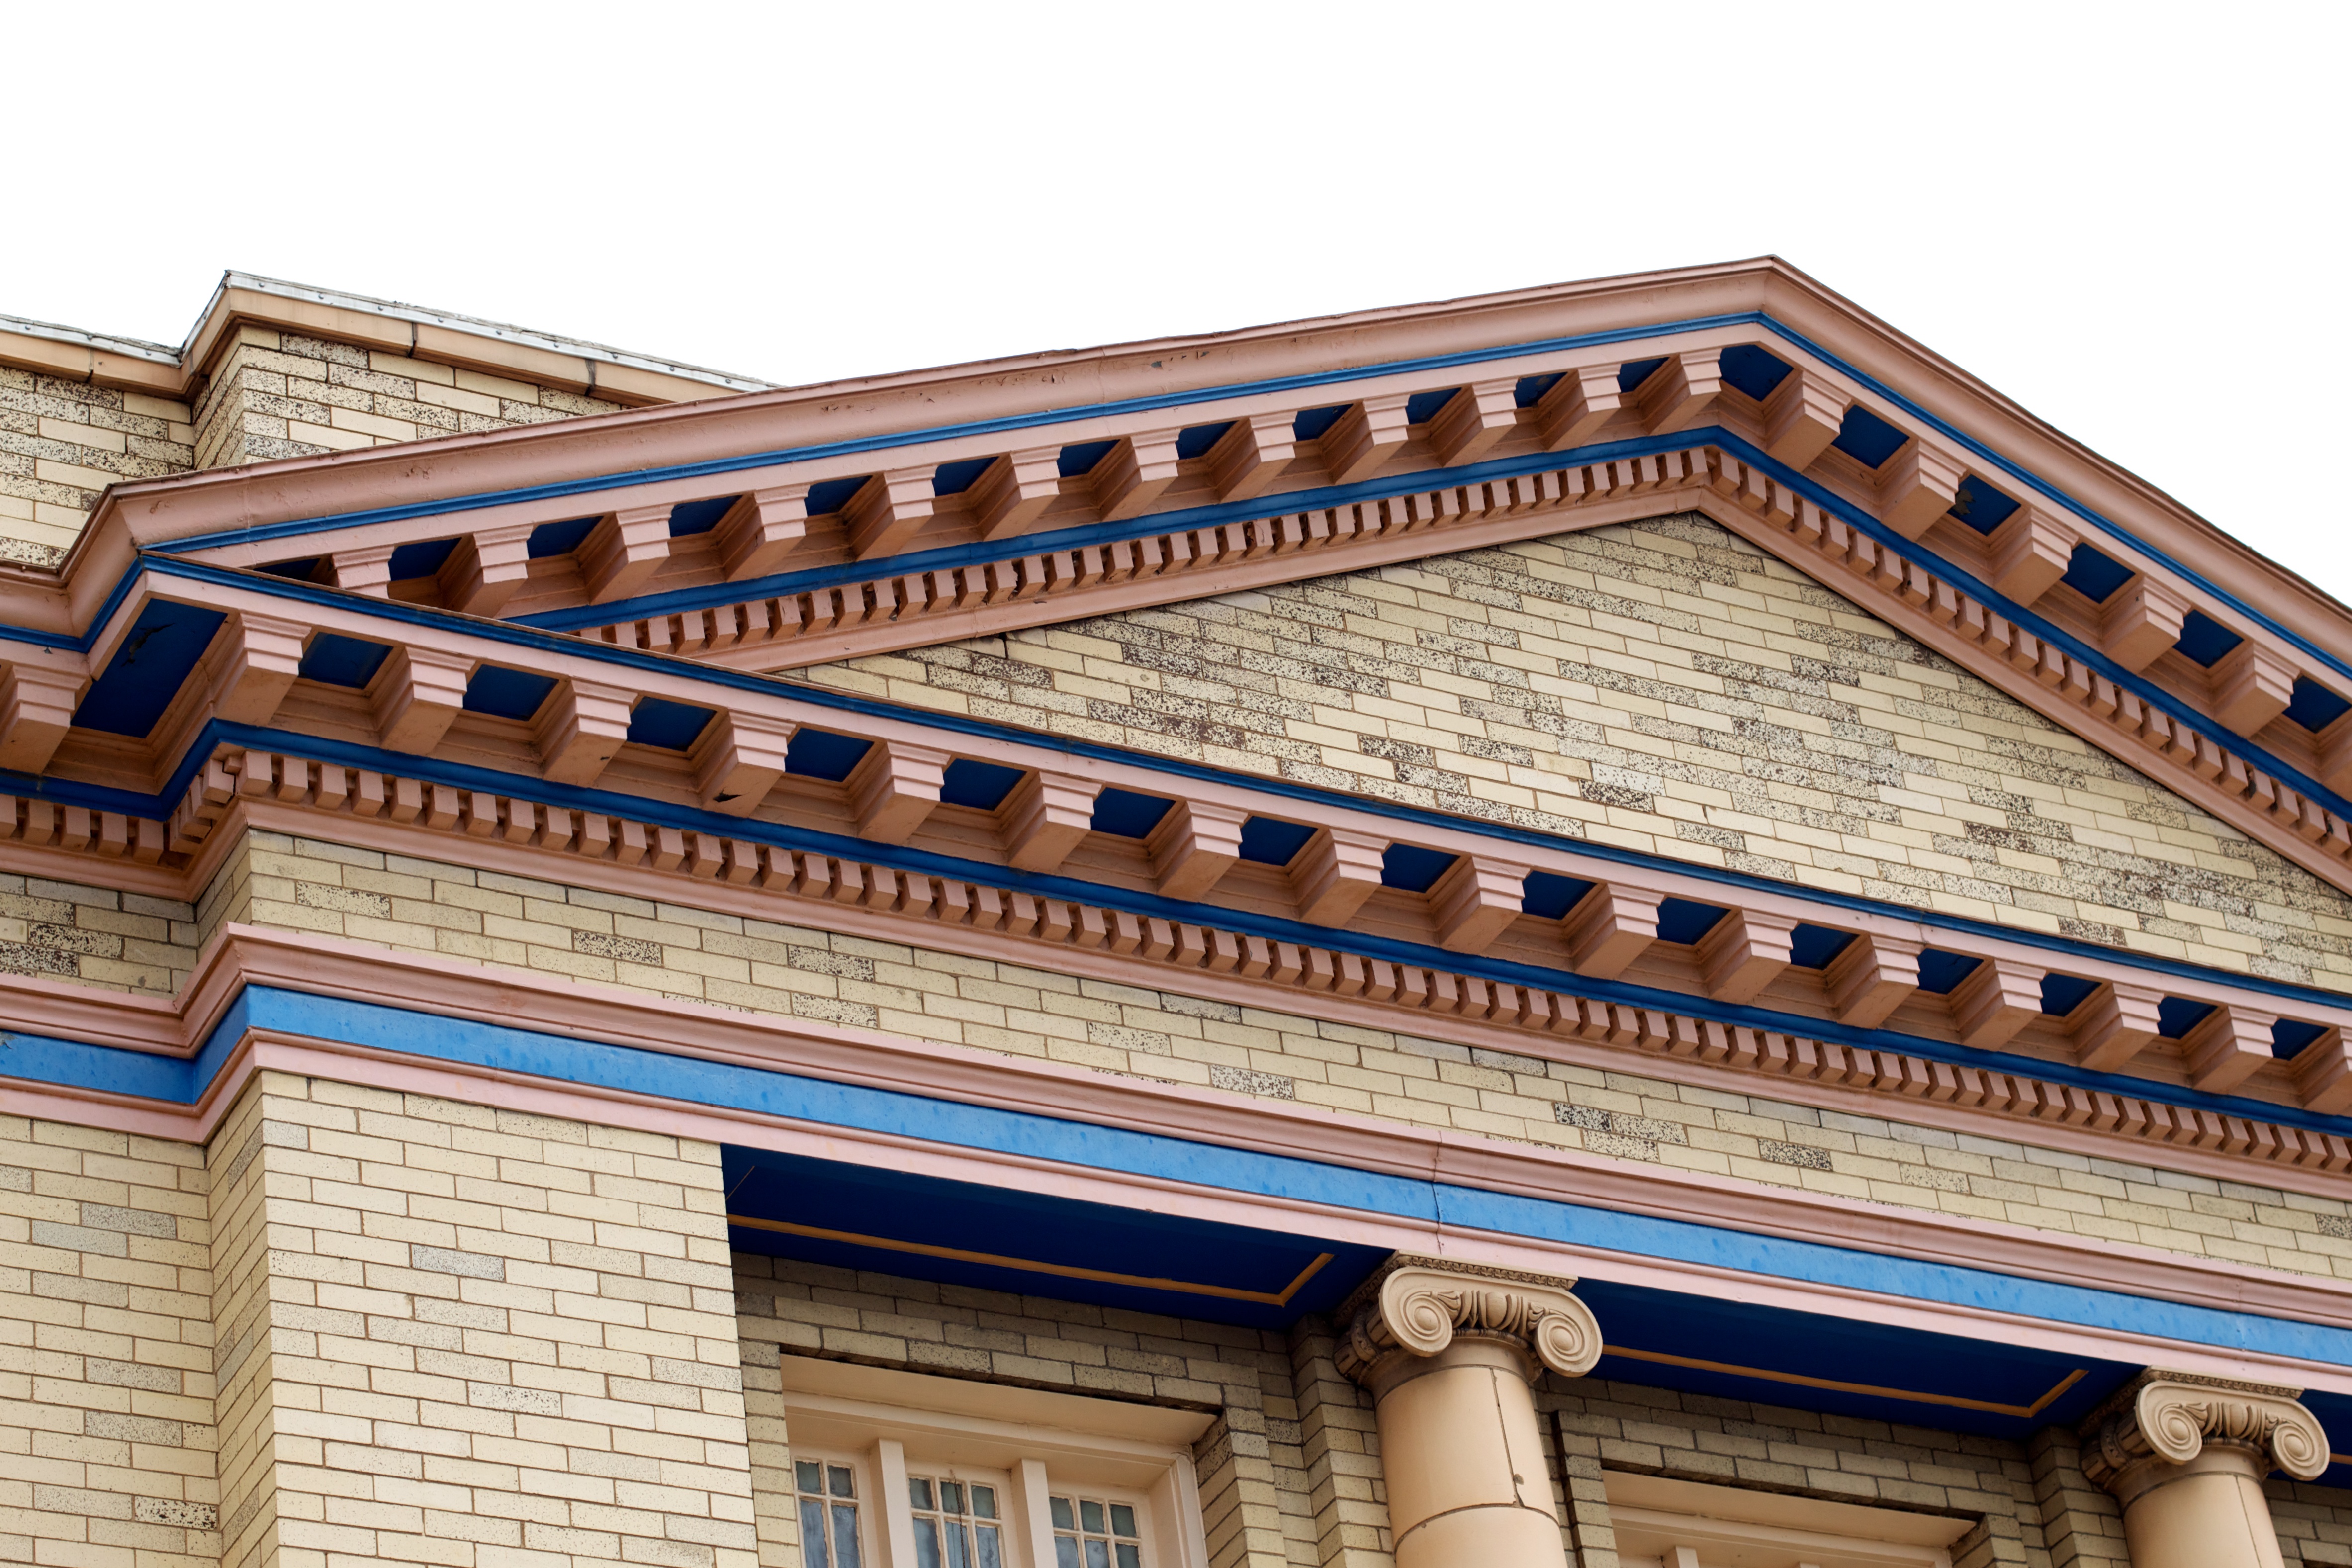
architecture, roof, building, palace, landmark, facade, property, odyssey, wyoming, classical architecture